Capital punishment in the United States

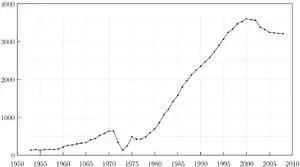
Total number of prisoners on death row in the United States from 1953 to 2008

In 1982, Texas carried out the first execution by lethal injection in world history and lethal injection subsequently became the preferred method throughout the country, displacing the electric chair. From 1976 to December 8, 2016, there were 1,533 executions, of which 1,349 were by lethal injection, 163 by electrocution, 11 by gas chamber, 3 by hanging, and 3 by firing squad. The South had the great majority of these executions, with 1,249; there were 190 in the Midwest, 86 in the West, and only 4 in the Northeast. No state in the Northeast has conducted an execution since Connecticut, now abolitionist, in 2005. The state of Texas alone conducted 571 executions, over 1/3 of the total; the states of Texas, Virginia (now abolitionist), and Oklahoma combined make up over half the total, with 802 executions between them. 17 executions have been conducted by the federal government. Executions increased in frequency until 1999; 98 prisoners were executed that year. Since 1999, the number of executions has greatly decreased, and the 17 executions in 2020 were the fewest since 1991. A 2016 poll conducted by Pew Research, found that support nationwide for the death penalty in the U.S. had fallen below 50% for the first time since the beginning of the post-Gregg era.